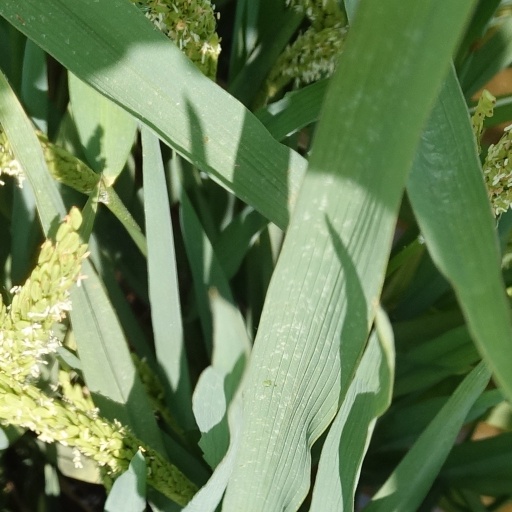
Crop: rice